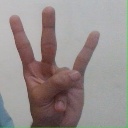
अक्षर: क्ष